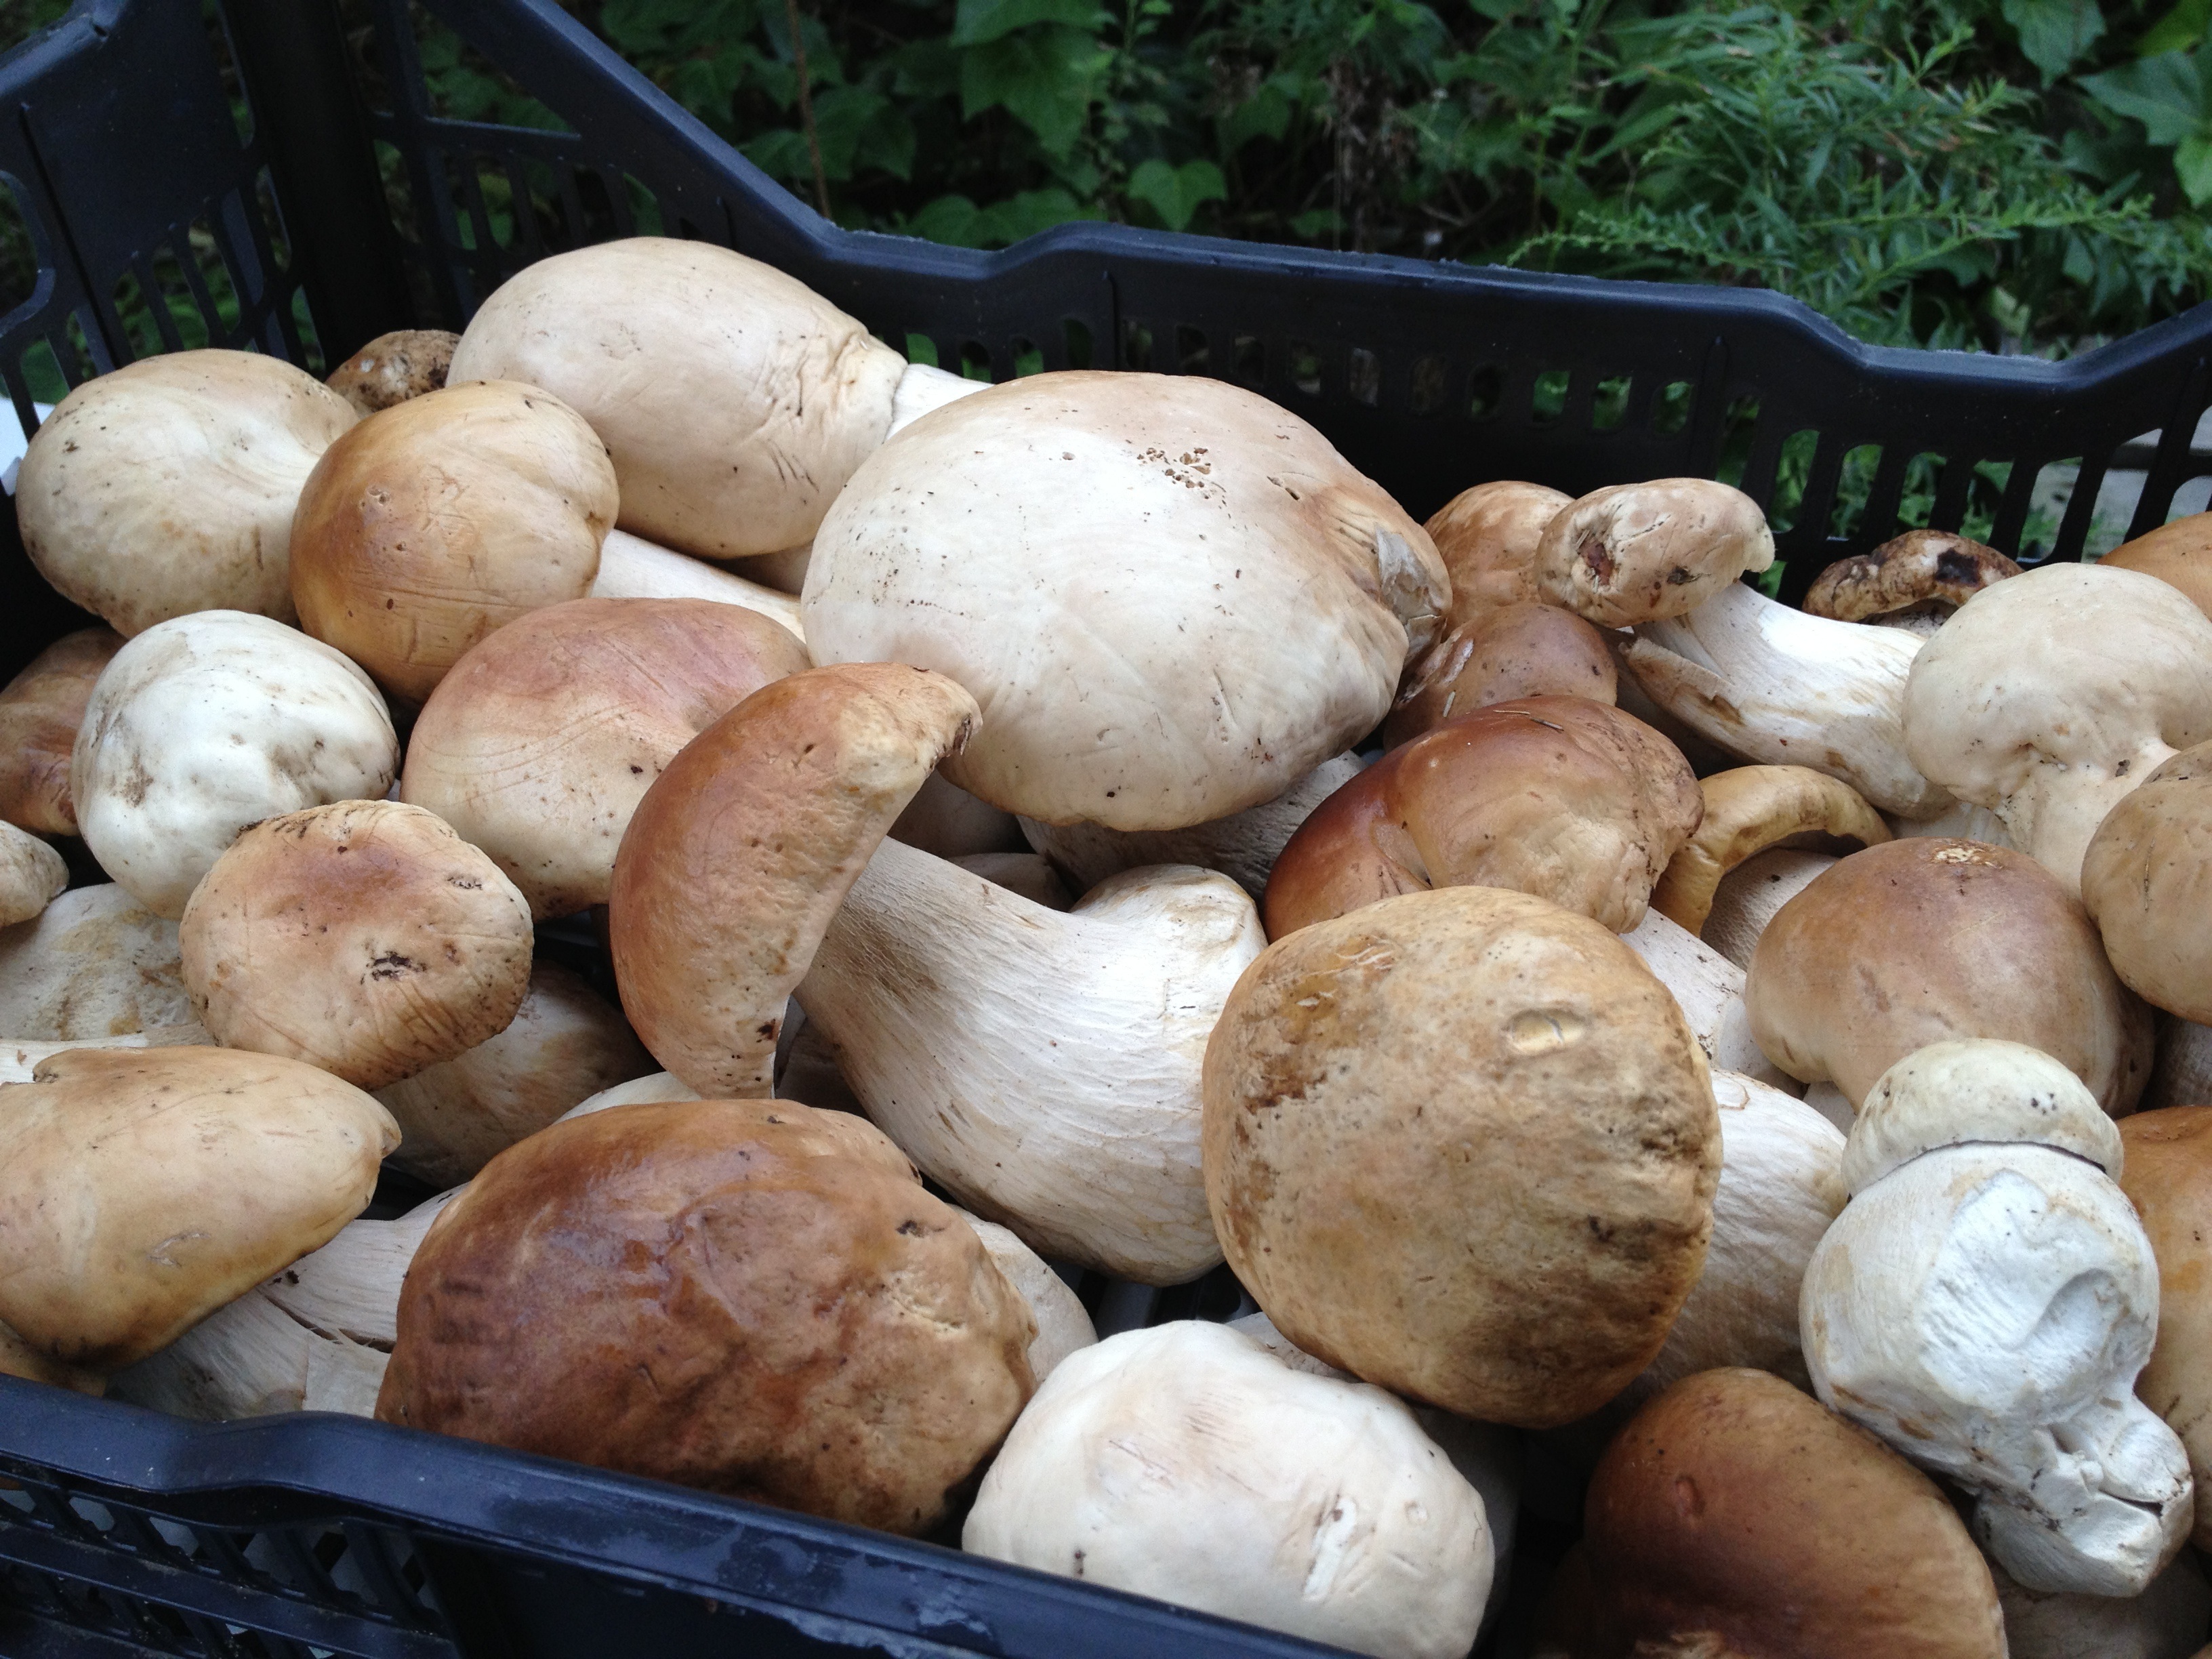
food, produce, vegetable, fresh, mushroom, porcini, agaricus, matsutake, oyster mushroom, edible mushroom, shiitake, medicinal mushroom, agaricomycetes, agaricaceae, champignon mushroom, penny bun, pleurotus eryngii